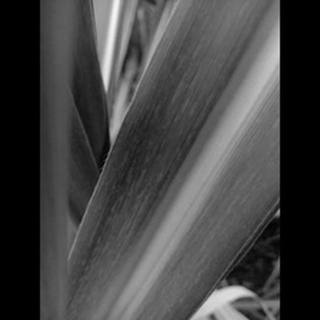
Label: sugarcane_mosaic